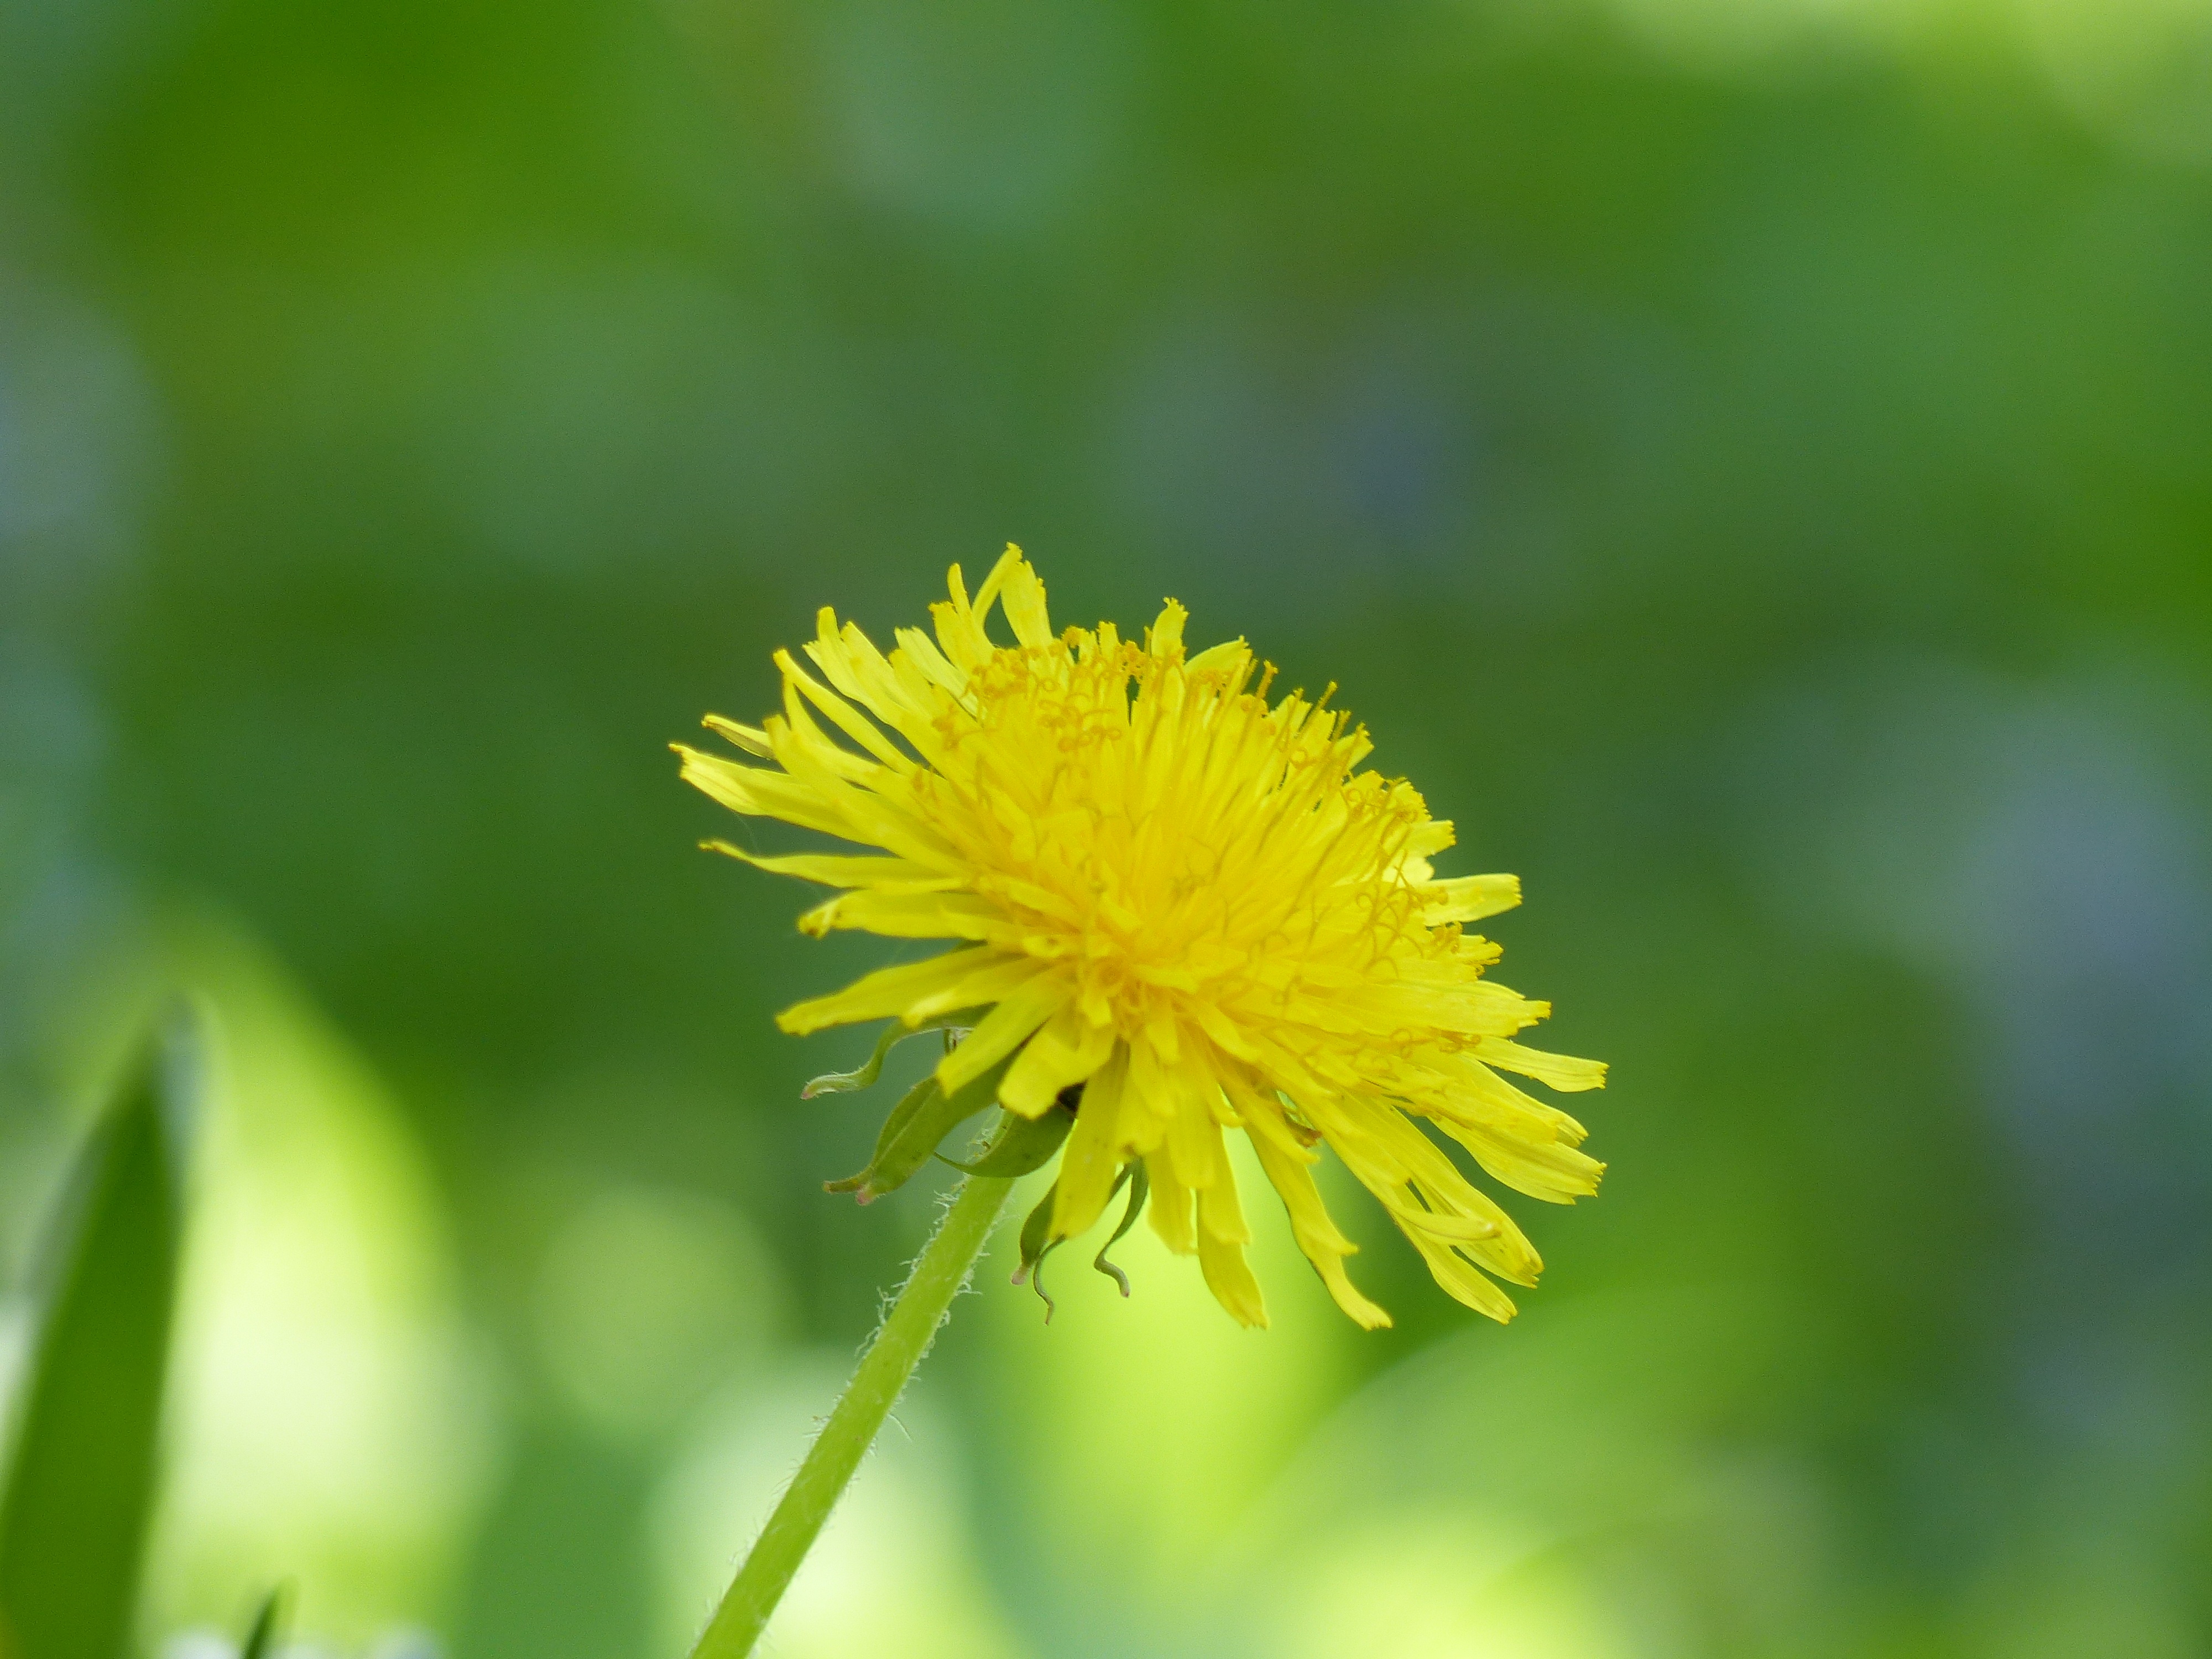
nature, plant, field, meadow, dandelion, prairie, flower, petal, spring, green, yellow, flora, yellow flower, wildflower, close up, pointed flower, macro photography, flowering plant, daisy family, plant stem, land plant